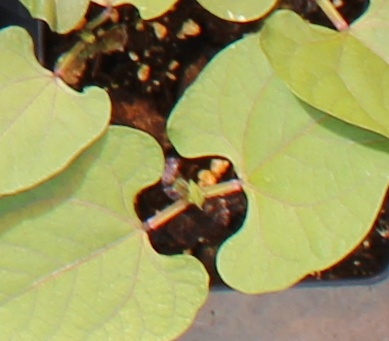
Label: Blackbean